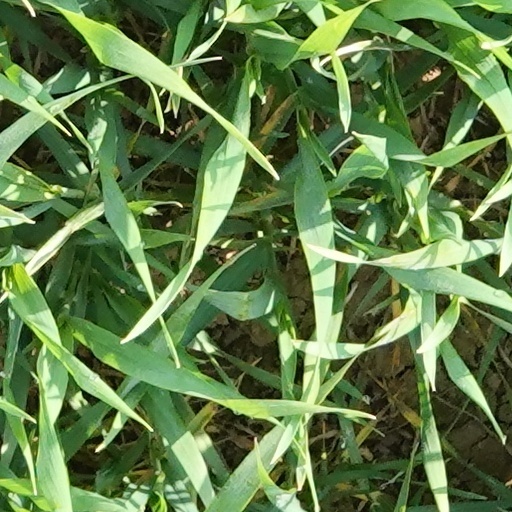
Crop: wheat